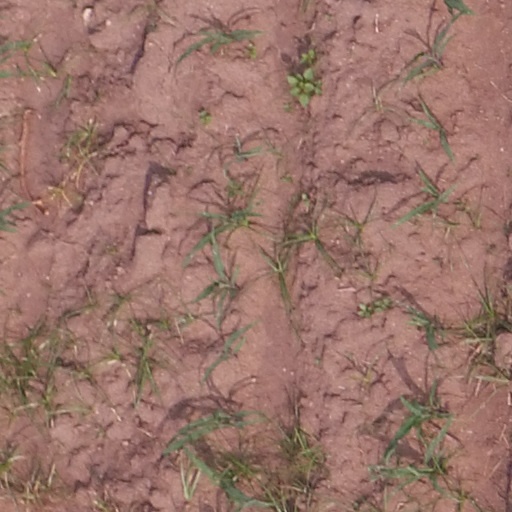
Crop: maize; corn